Battle of Plassey

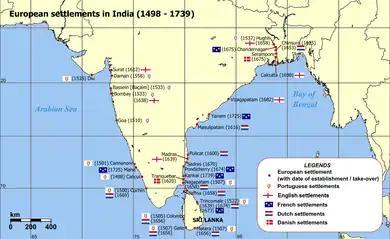
European settlements in India from 1501 to 1739.

The Bengal Subah (also referred to as the "Mughal Bengal") was the largest subdivision of the Mughal Empire and later an independent state under the Nawab of Bengal encompassing much of the Bengal region, which includes modern Bangladesh and the Indian state of West Bengal, between the 16th and 18th centuries. From 1741 to 1751, the Marathas under Raghuji Bhonsle invaded Bengal six times. In 1751, the Marathas signed a peace treaty with the Nawab of Bengal, according to which Mir Habib (a former courtier of Alivardi Khan, who had defected to the Marathas) was made provincial governor of Orissa under nominal control of the Nawab of Bengal. It made The Nawab of Bengal a tributary to the Marathas who agrees to pay Rs. 1.2 million annually as the "chauth" of Bengal and Bihar, and the Marathas agreed not to invade Bengal again. The Nawab of Bengal also paid Rs. 3.2 million to the Marathas, towards the arrears of "chauth" for the preceding years.